Carnia

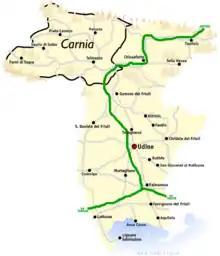
Carnia within the Udine province

Carnia is located south of the main chain of the Carnic Alps, in the northwest of the Udine province; it is bounded to the north by Austria and to the west by the Italian Veneto region. In the south it borders the Province of Pordenone and in the east the Canal del Ferro-Valcanale (Ferro-Valcanale outfall) separates it from the central and southern part of the Udine province. The region covers the western part of the mountainous region of the province, but not the eastern part (the Julian Alps), therefore it borders Veneto and the Austrian state of Carinthia, but not Slovenia. The main town is Tolmezzo.